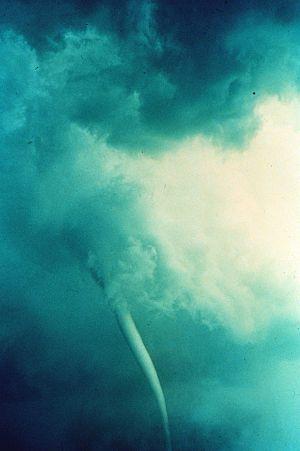
La pluie d’animaux est un phénomène météorologique extraordinaire de chute du ciel de nombreux animaux, souvent d'une seule espèce. Cette précipitation atypique est accompagnée ou non d'une averse classique. On trouve témoignage du phénomène dans de nombreux pays et à de nombreuses époques, et il a suscité mystères et controverses à travers l'Histoire. Ce type de phénomène n'ayant jamais été observé directement par des climatologues, les différentes explications proposées sont davantage du domaine de la spéculation.
Des pluies de sang sont évoquées dès l'Antiquité, ainsi qu'au Moyen Âge, souvent considérées comme présage ou punitions. Il semble s'agir d'un ou plusieurs phénomènes météorologiques dont les explications sont encore débattues.